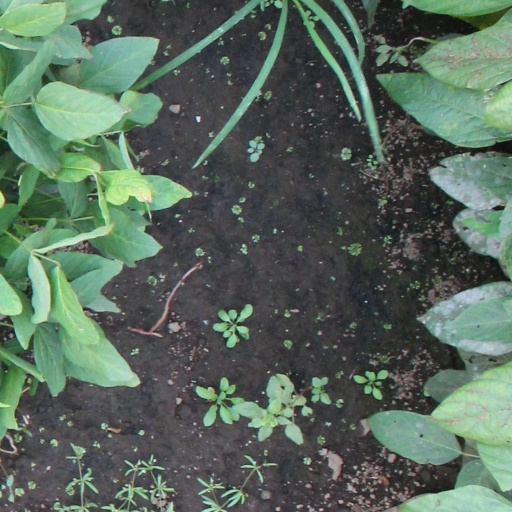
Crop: soybean